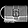
Label: Bag